Gerard van Honthorst

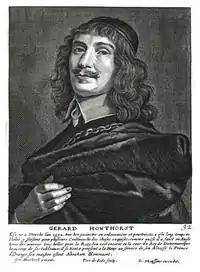
Portrait in , 1662

Gerard van Honthorst (Dutch: "Gerrit van Honthorst"; 4 November 1592 – 27 April 1656) was a Dutch Golden Age painter who became known for his depiction of artificially lit scenes, eventually receiving the nickname "Gherardo delle Notti" ("Gerard of the Nights"). Early in his career he visited Rome, where he had great success painting in a style influenced by Caravaggio. Following his return to the Netherlands he became a leading portrait painter. Van Honthorst's contemporaries included Utrecht painters Hendrick Ter Brugghen and Dirck van Baburen.